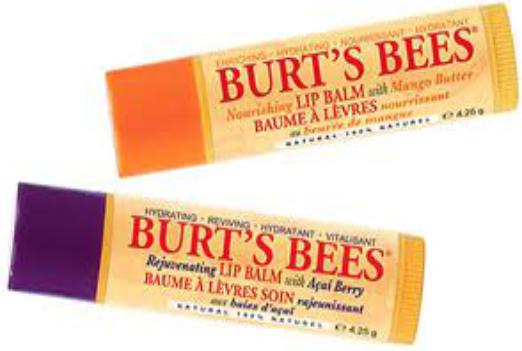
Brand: Burt's Bees
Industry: Necessities